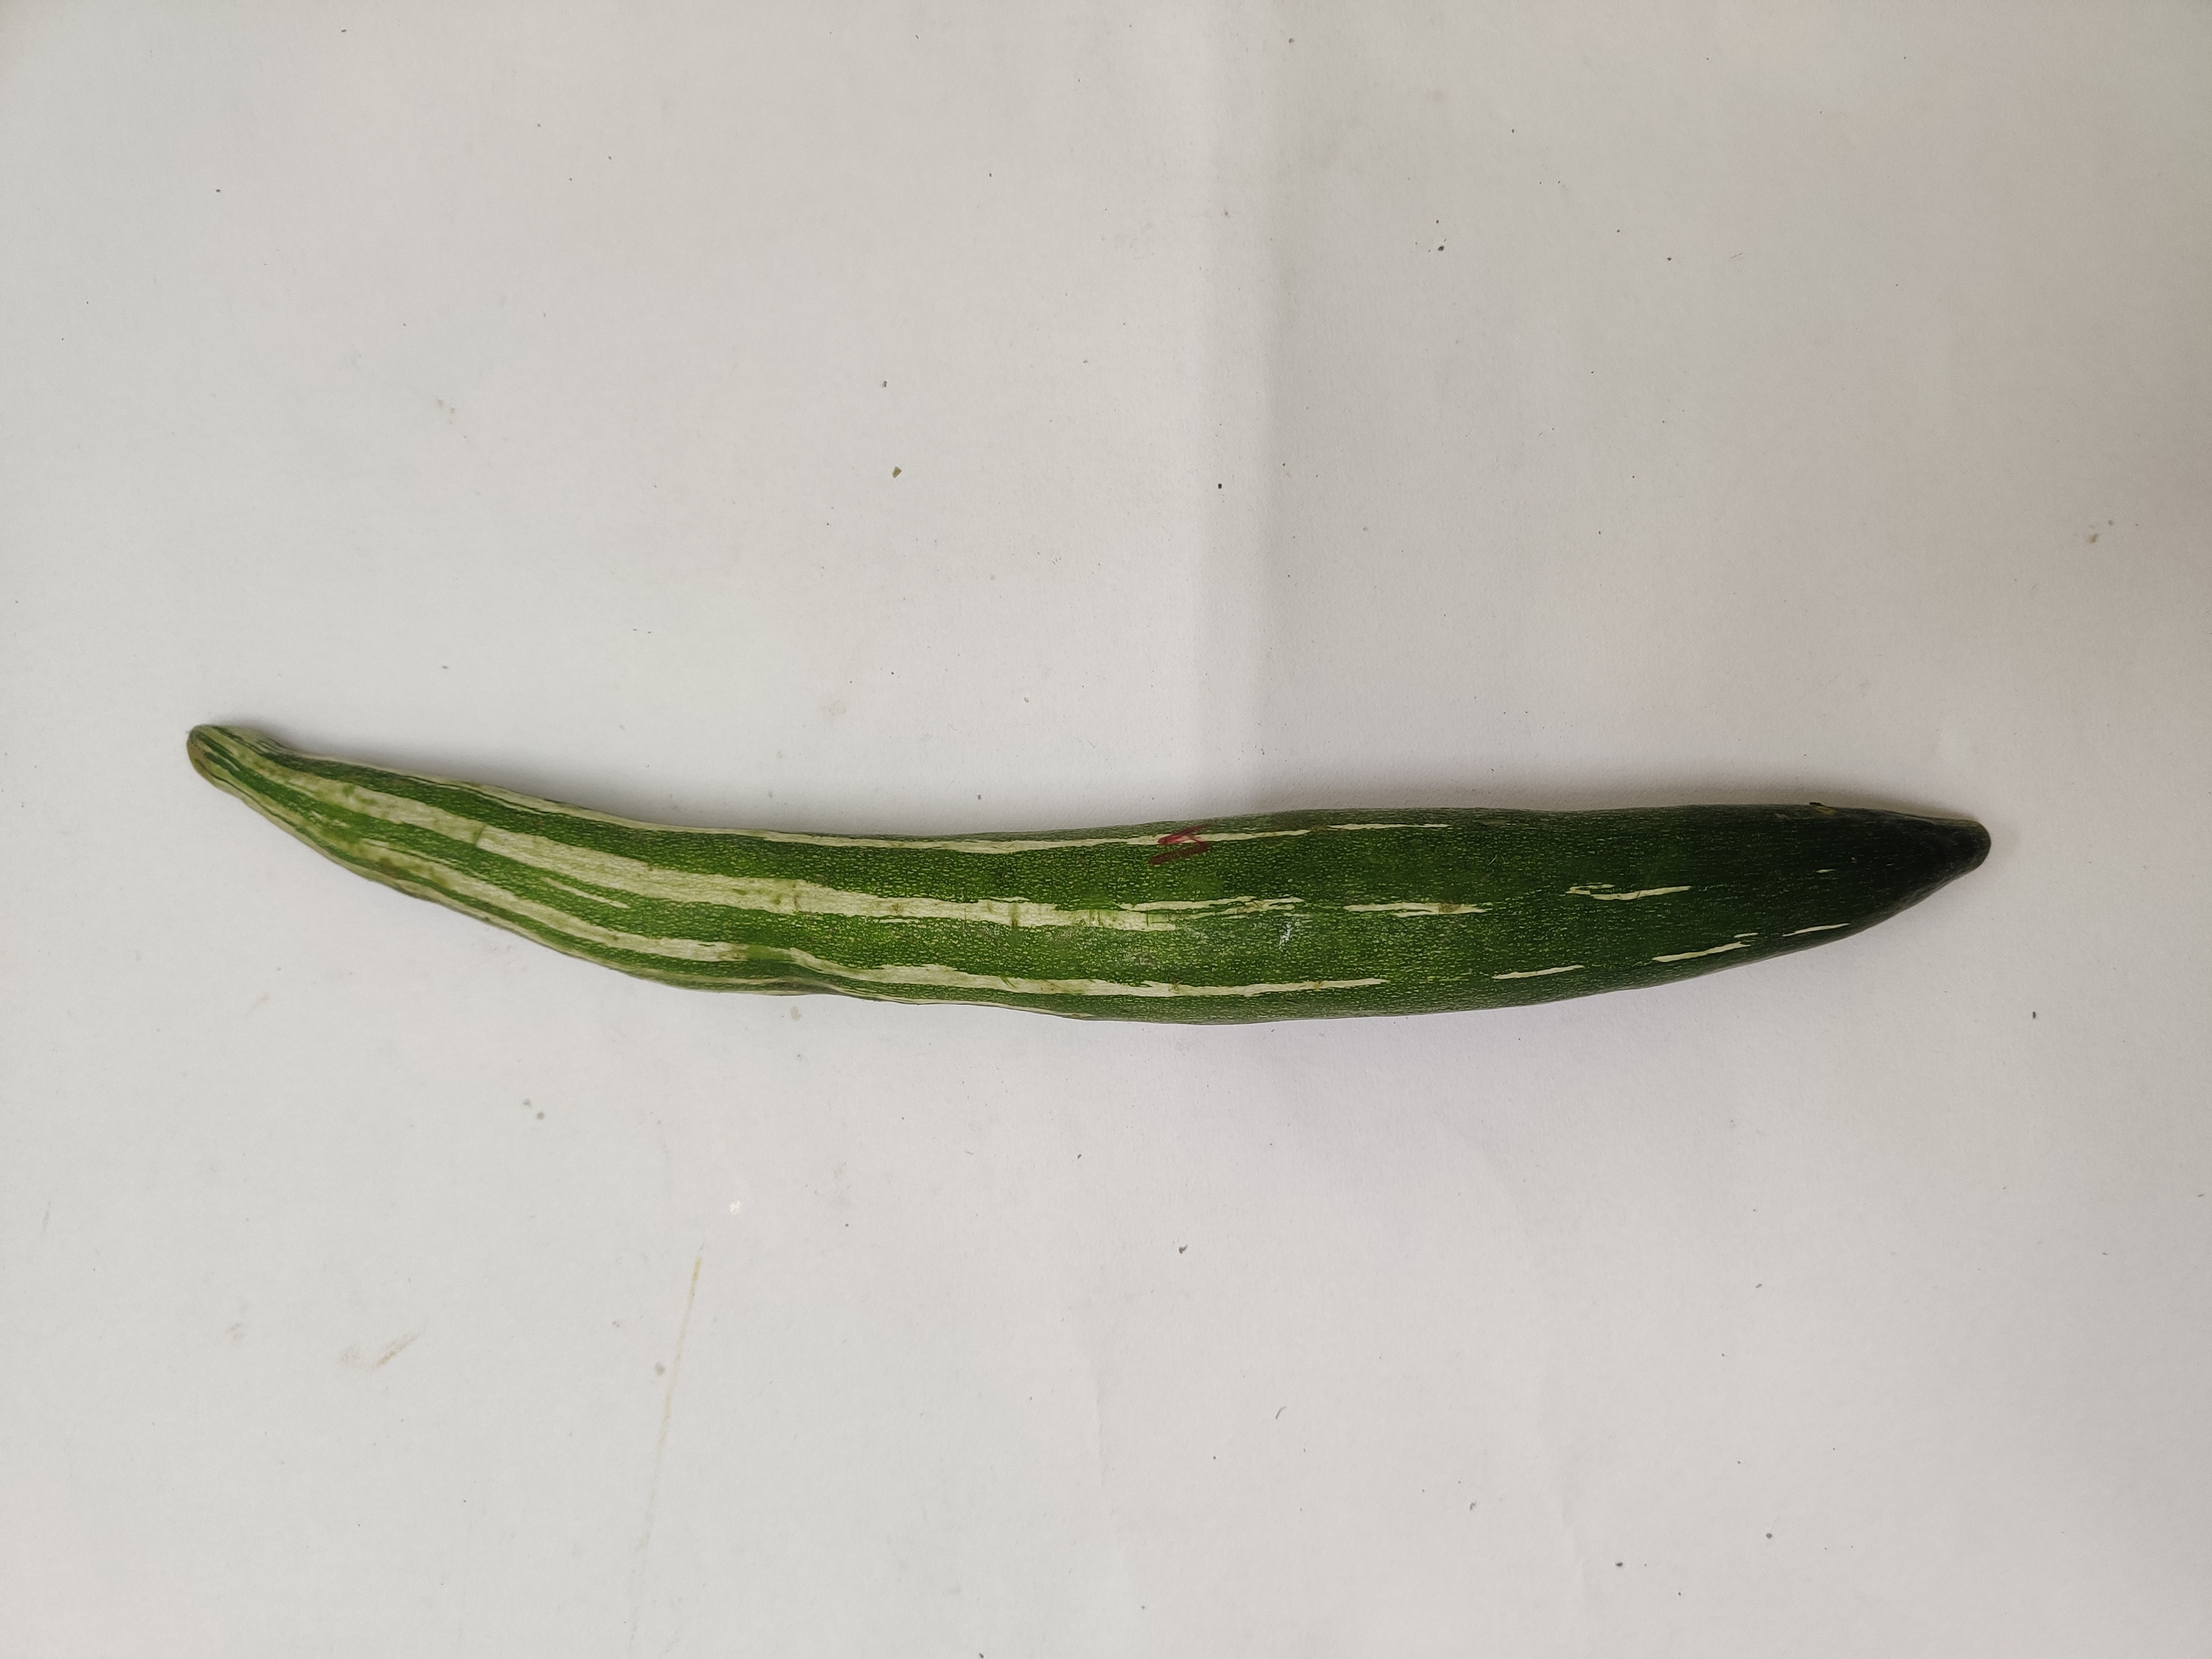
Crop: Snake Gourd
Condition: Damaged